Italian submarine Axum

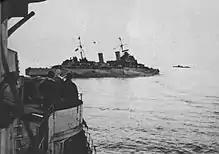
HMS "Nigeria" listing after being hit by "Axum"s torpedo

In mid-August 1942, "Axum" was assigned with many other submarines to intercept a British convoy, part of Operation Pedestal. Altogether, fifteen Italian submarines and two German U-boats were deployed in the western Mediterranean with the orders to attack any enemy ship greater than a destroyer. On 11 August, the submarine left Cagliari heading to an area northwest of Cape Blanc, arriving the following day. At 6:00 on 12 August, "Axum" left her assigned area, and approached Cape Blanc submerged. At 18:21 a silhouette of the convoy was observed. At 18:40 "Axum" observed fumes on the right which were produced by the anti-aircraft guns engaging two aircraft. "Axum" continued her approach, and at 19:27, observed that a convoy about to her left. At 19:37 a new observation showed that the distance had dropped to , and convoy was moving at . Another periscope observation was done at 19:48, and a cruiser was selected as a target, and at 19:55, from an estimated distance of from the first row of the convoy and from the target cruiser, "Axum" launched a salvo of four torpedoes: first was sent straight, second, 5° to the right, third 5° to the left, and finally last one, straight. Immediately "Axum" disengaged. 63 seconds after the launch, an explosion was heard, after 27 more seconds, two more, one after another. The commanding officer thought he had hit a ship in the first row and another one in the second row, but in reality three ships were hit.